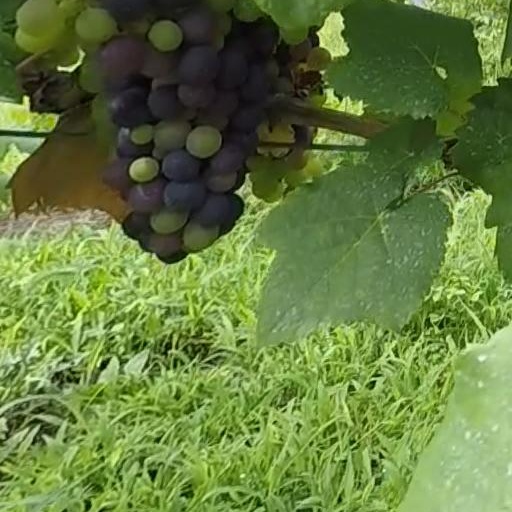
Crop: grape